Welcome Home (manga)

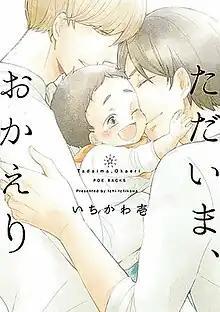
First volume cover

is a Japanese slice of life manga series by Ichi Ichikawa. It has been serialized in Fusion Product's "Omegaverse Project" anthology magazine since November 2015 and has been collected in five volumes. The series was published in English by Manga Club, and is currently published by MediBang. An anime television series adaptation produced by Studio Deen aired from April to June 2024.